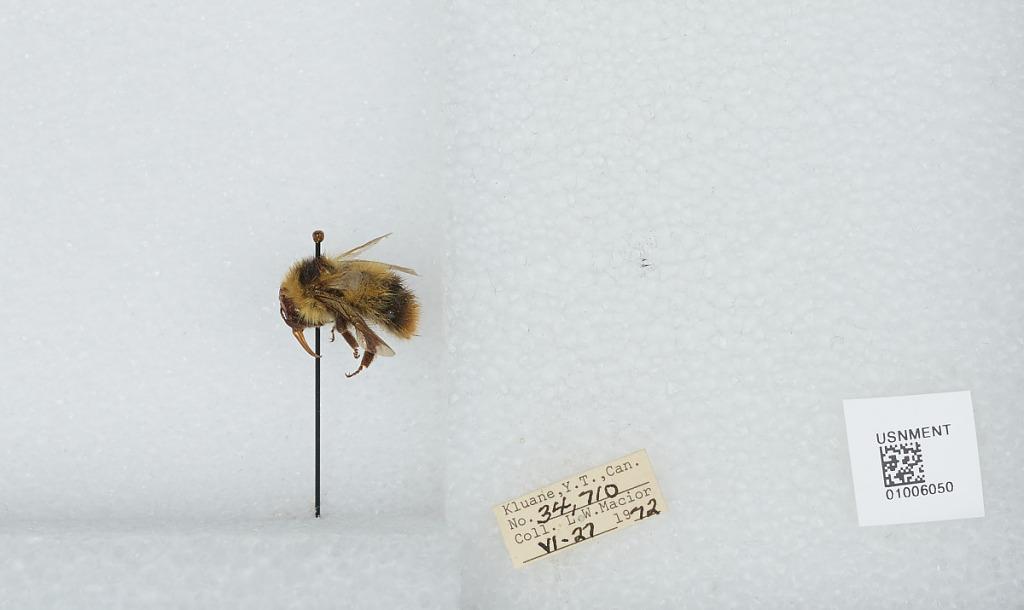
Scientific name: Bombus (Pyrobombus) frigidus Smith
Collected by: L. Macior
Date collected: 1972-6-27
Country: Canada
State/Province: Yukon Territory
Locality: Kluane
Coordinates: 60.75, -139.5